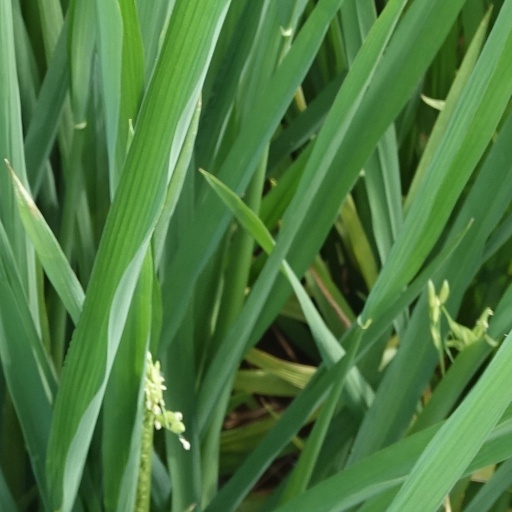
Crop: rice